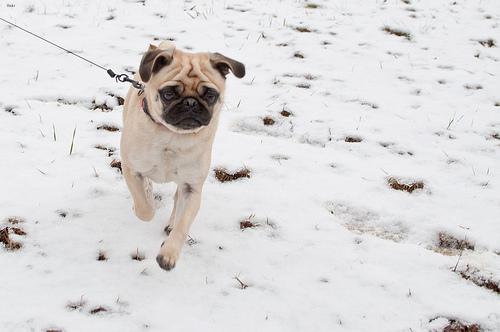
Breed: pug